Thomas James Mathias

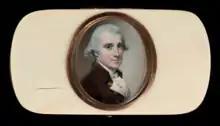

Thomas James Mathias, FRS (c.1754 – August 1835) was a British satirist and scholar.